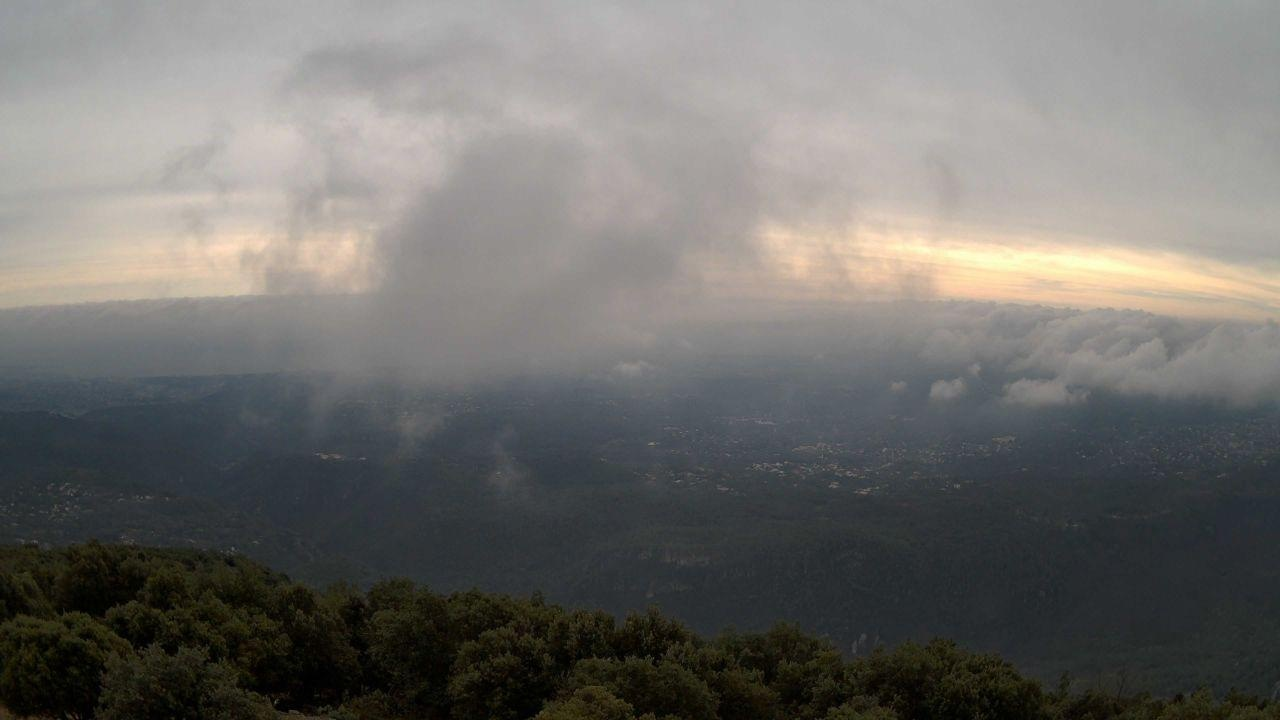
Fire: no
Smoke: no